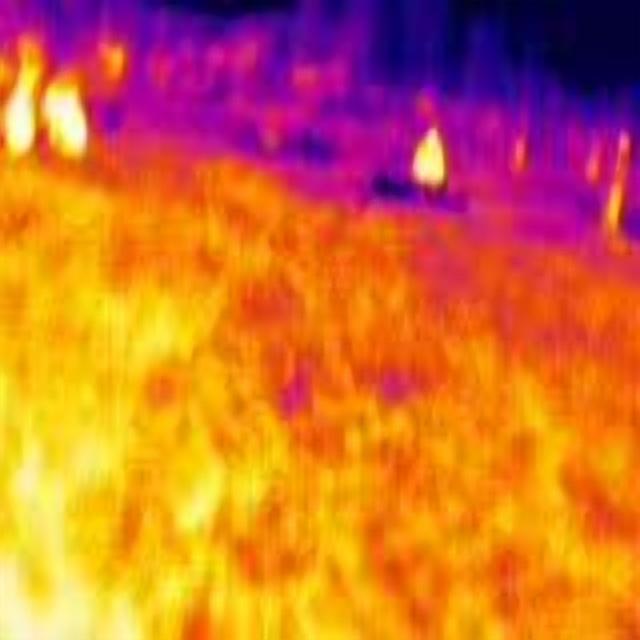
Detected objects:
label: person
label: person